Don Bosco High & Technical School, Liluah

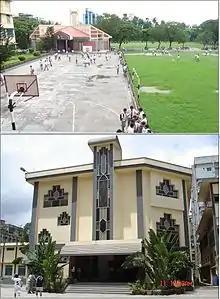
top: Church, courts and fields; bottom: Auditorium

The land for the school was bought in 1928 by the Salesian Provincial, and the church was built in 1937. It became the first parish church in the country dedicated to Saint John Bosco. The technical school was begun in 1937 and started functioning in 1939. The school was closed for four years from 1942 to 1946 for use by the army during the Second World War.